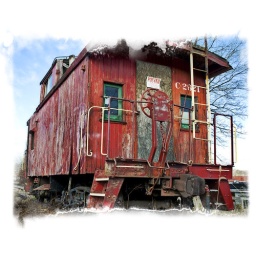
Old train cars in Victor NY